Maritime history of the Channel Islands

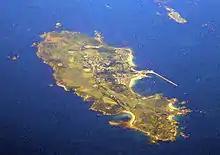
Alderney aerial view

Both St Peter Port and St Helier harbours were proving too small for the larger ships and increasing tonnages, with both drying out at low tide. Jersey added a few piers to its harbour. St Peter Port was extended by 1864 to allow ships to berth at any state of the tide. Secondary harbours at Saint Sampson, Guernsey and Saint Aubin, Jersey provided limited facilities.